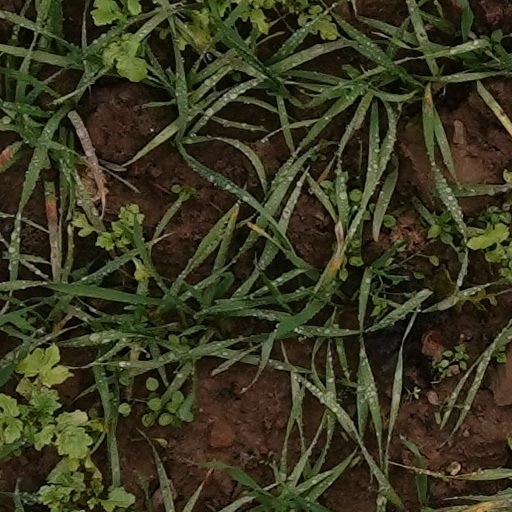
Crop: wheat